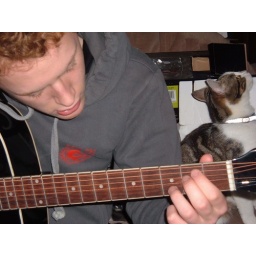
For the next week that cat will be going crazy over the guitar packaging.